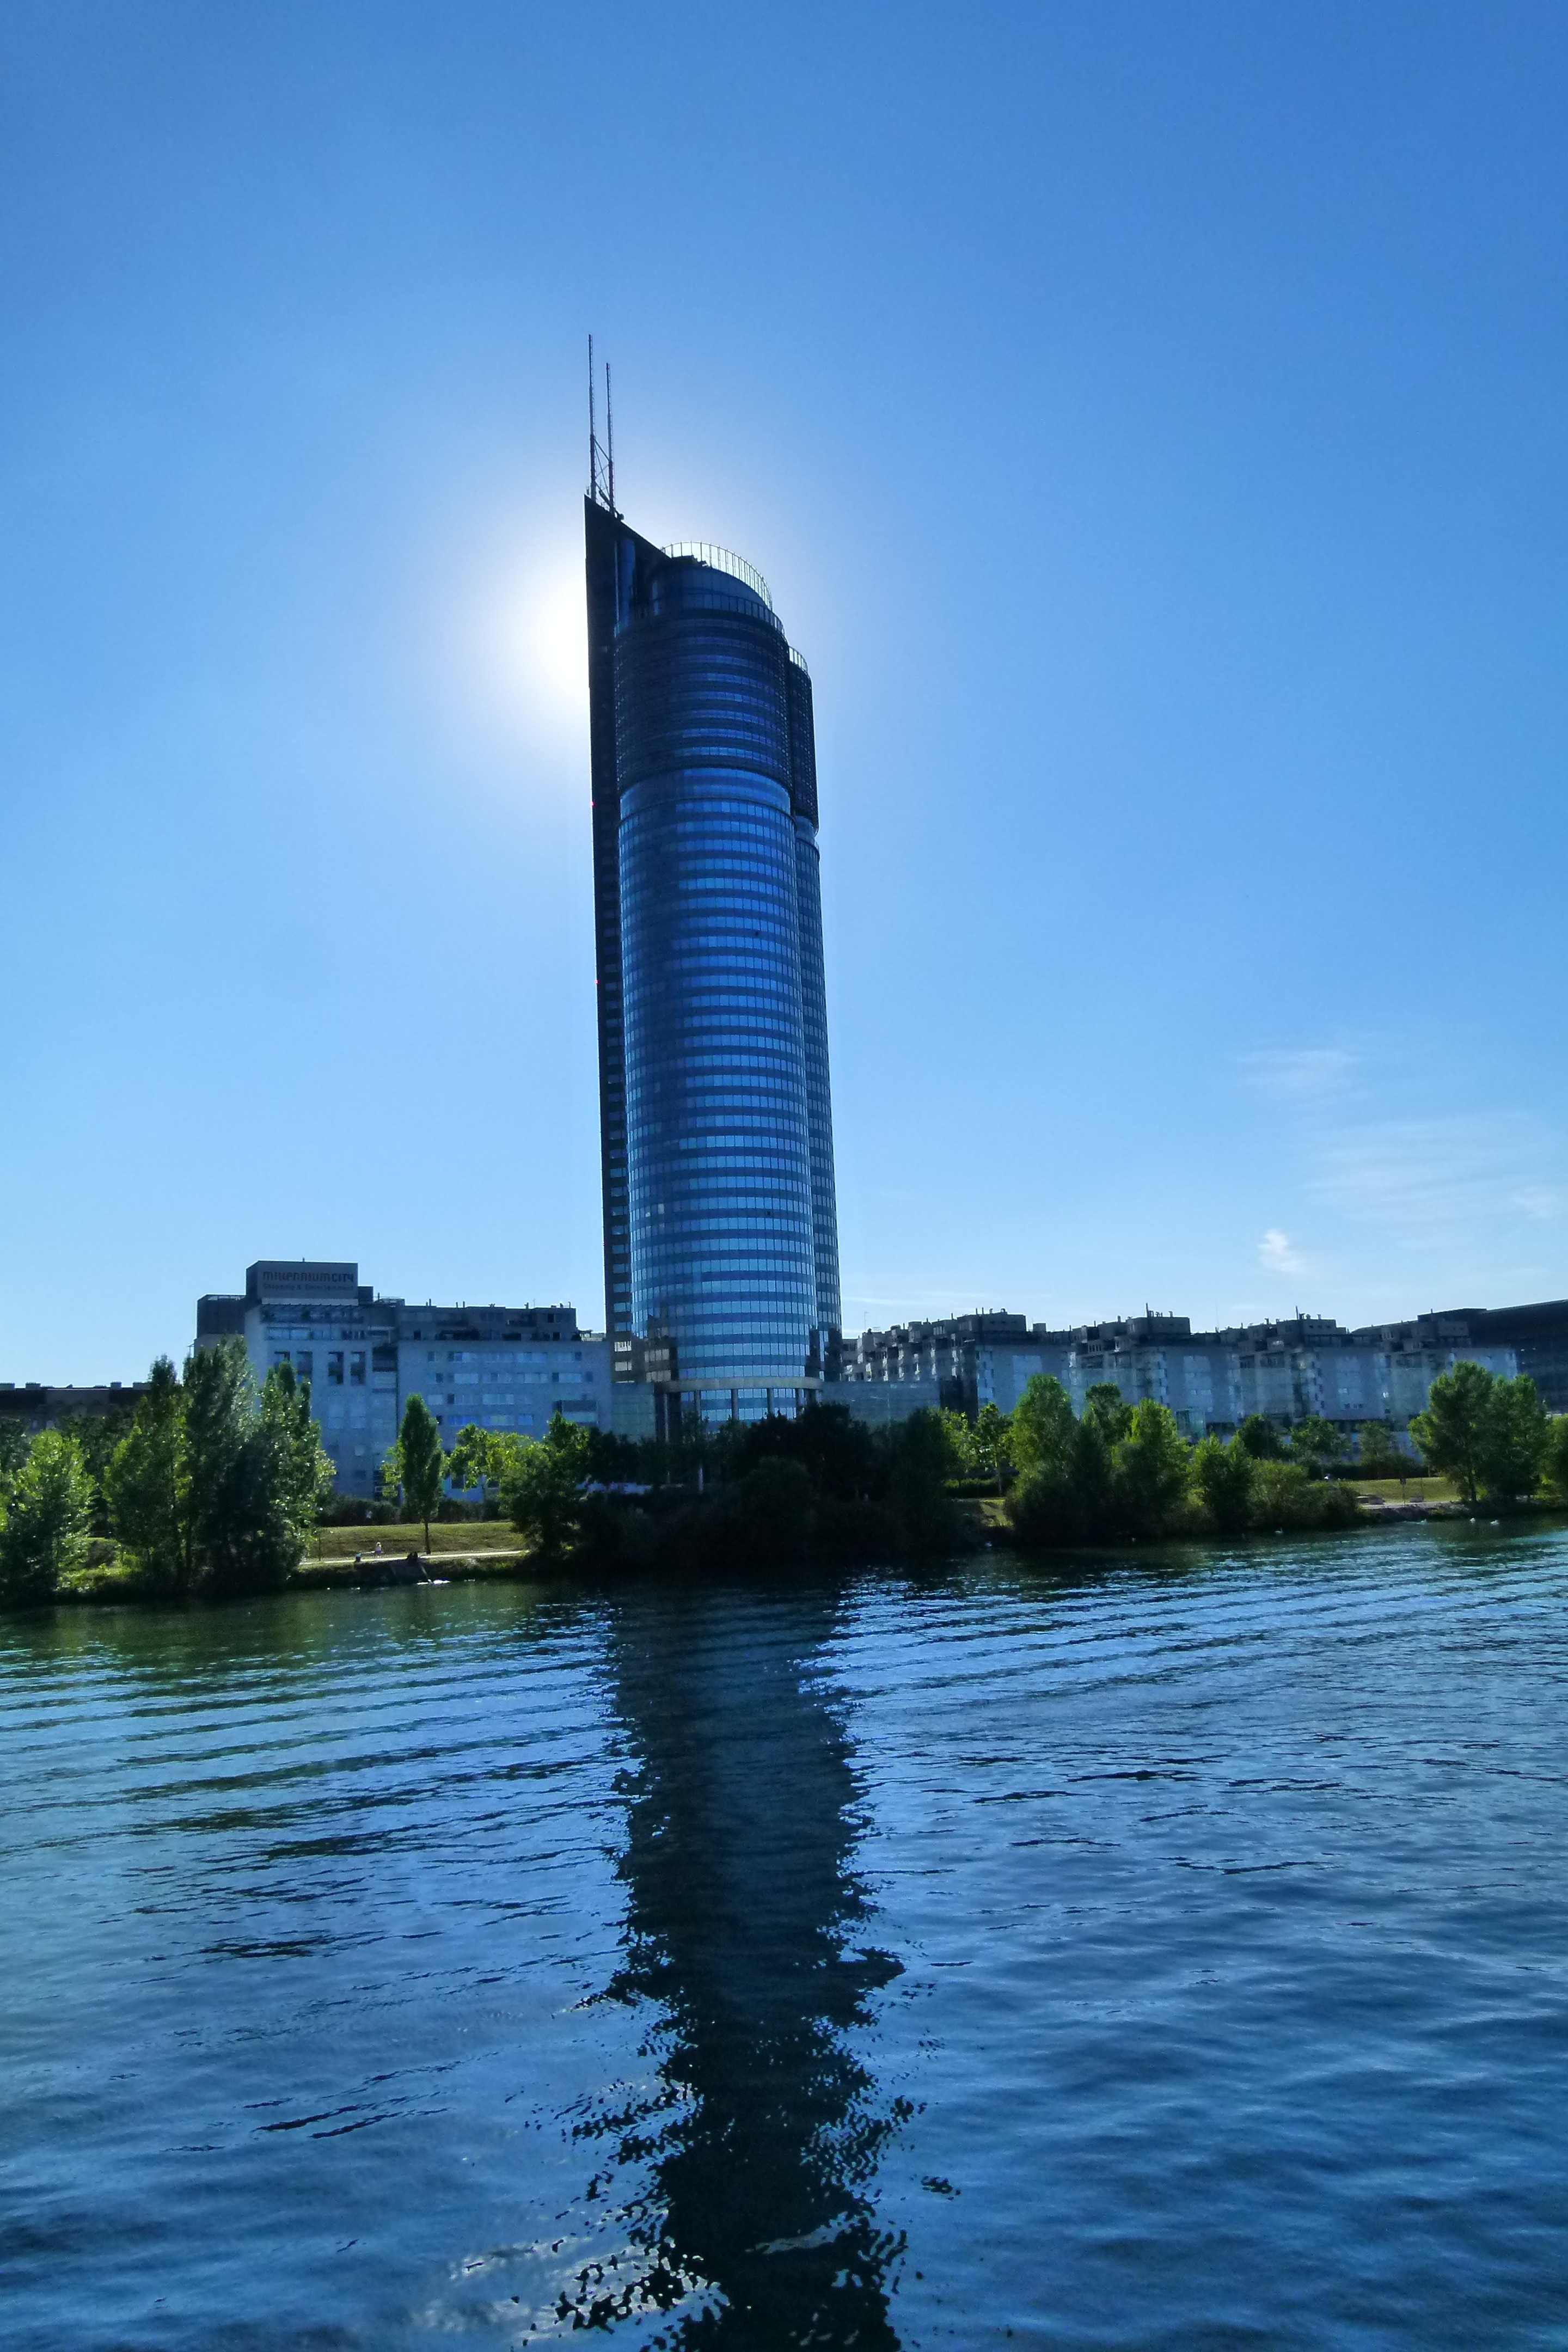
sea, water, architecture, sunset, skyline, building, skyscraper, cityscape, reflection, tower, bay, landmark, tower block, austria, danube, vienna